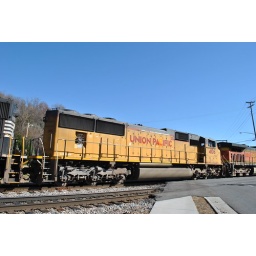
Union Pacific Locomotive #4106 is the center locomotive in this train that is crossing Main Street in Marion, Virginia.